Massachusett language

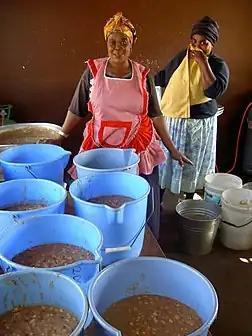
South African women sell" samp", an African name (from Massachusett ) for a corn gruel like that of the Massachusett

After the failed settlement of Roanoke (1585) and the first permanent settlement at Jamestown (1607)—near speakers of Powhatan languages—shifted to New England with failed attempts at Cuttyhunk (1602) and Cape Ann (1624) and successful settlement of Plymouth (1621), Salem (1628), Massachusetts Bay (1629)—all in what is now Massachusetts and in the midst of Massachusett-speaking peoples—and a few other sites in New England. The earliest settlers struggled in the colder climate of New England, with their lives dependent on the Native American peoples for education on local agriculture, food aid, protection from less welcoming tribes and a market for trade. Through these close interactions, the English settlers adopted hundreds of words, probably hundreds more when compounds and calques of Massachusett phrases are included. The Algonquian loan words were known as 'wigwam words' with "wigwam" coming from Massachusett Pidgin for 'house' or 'home.'